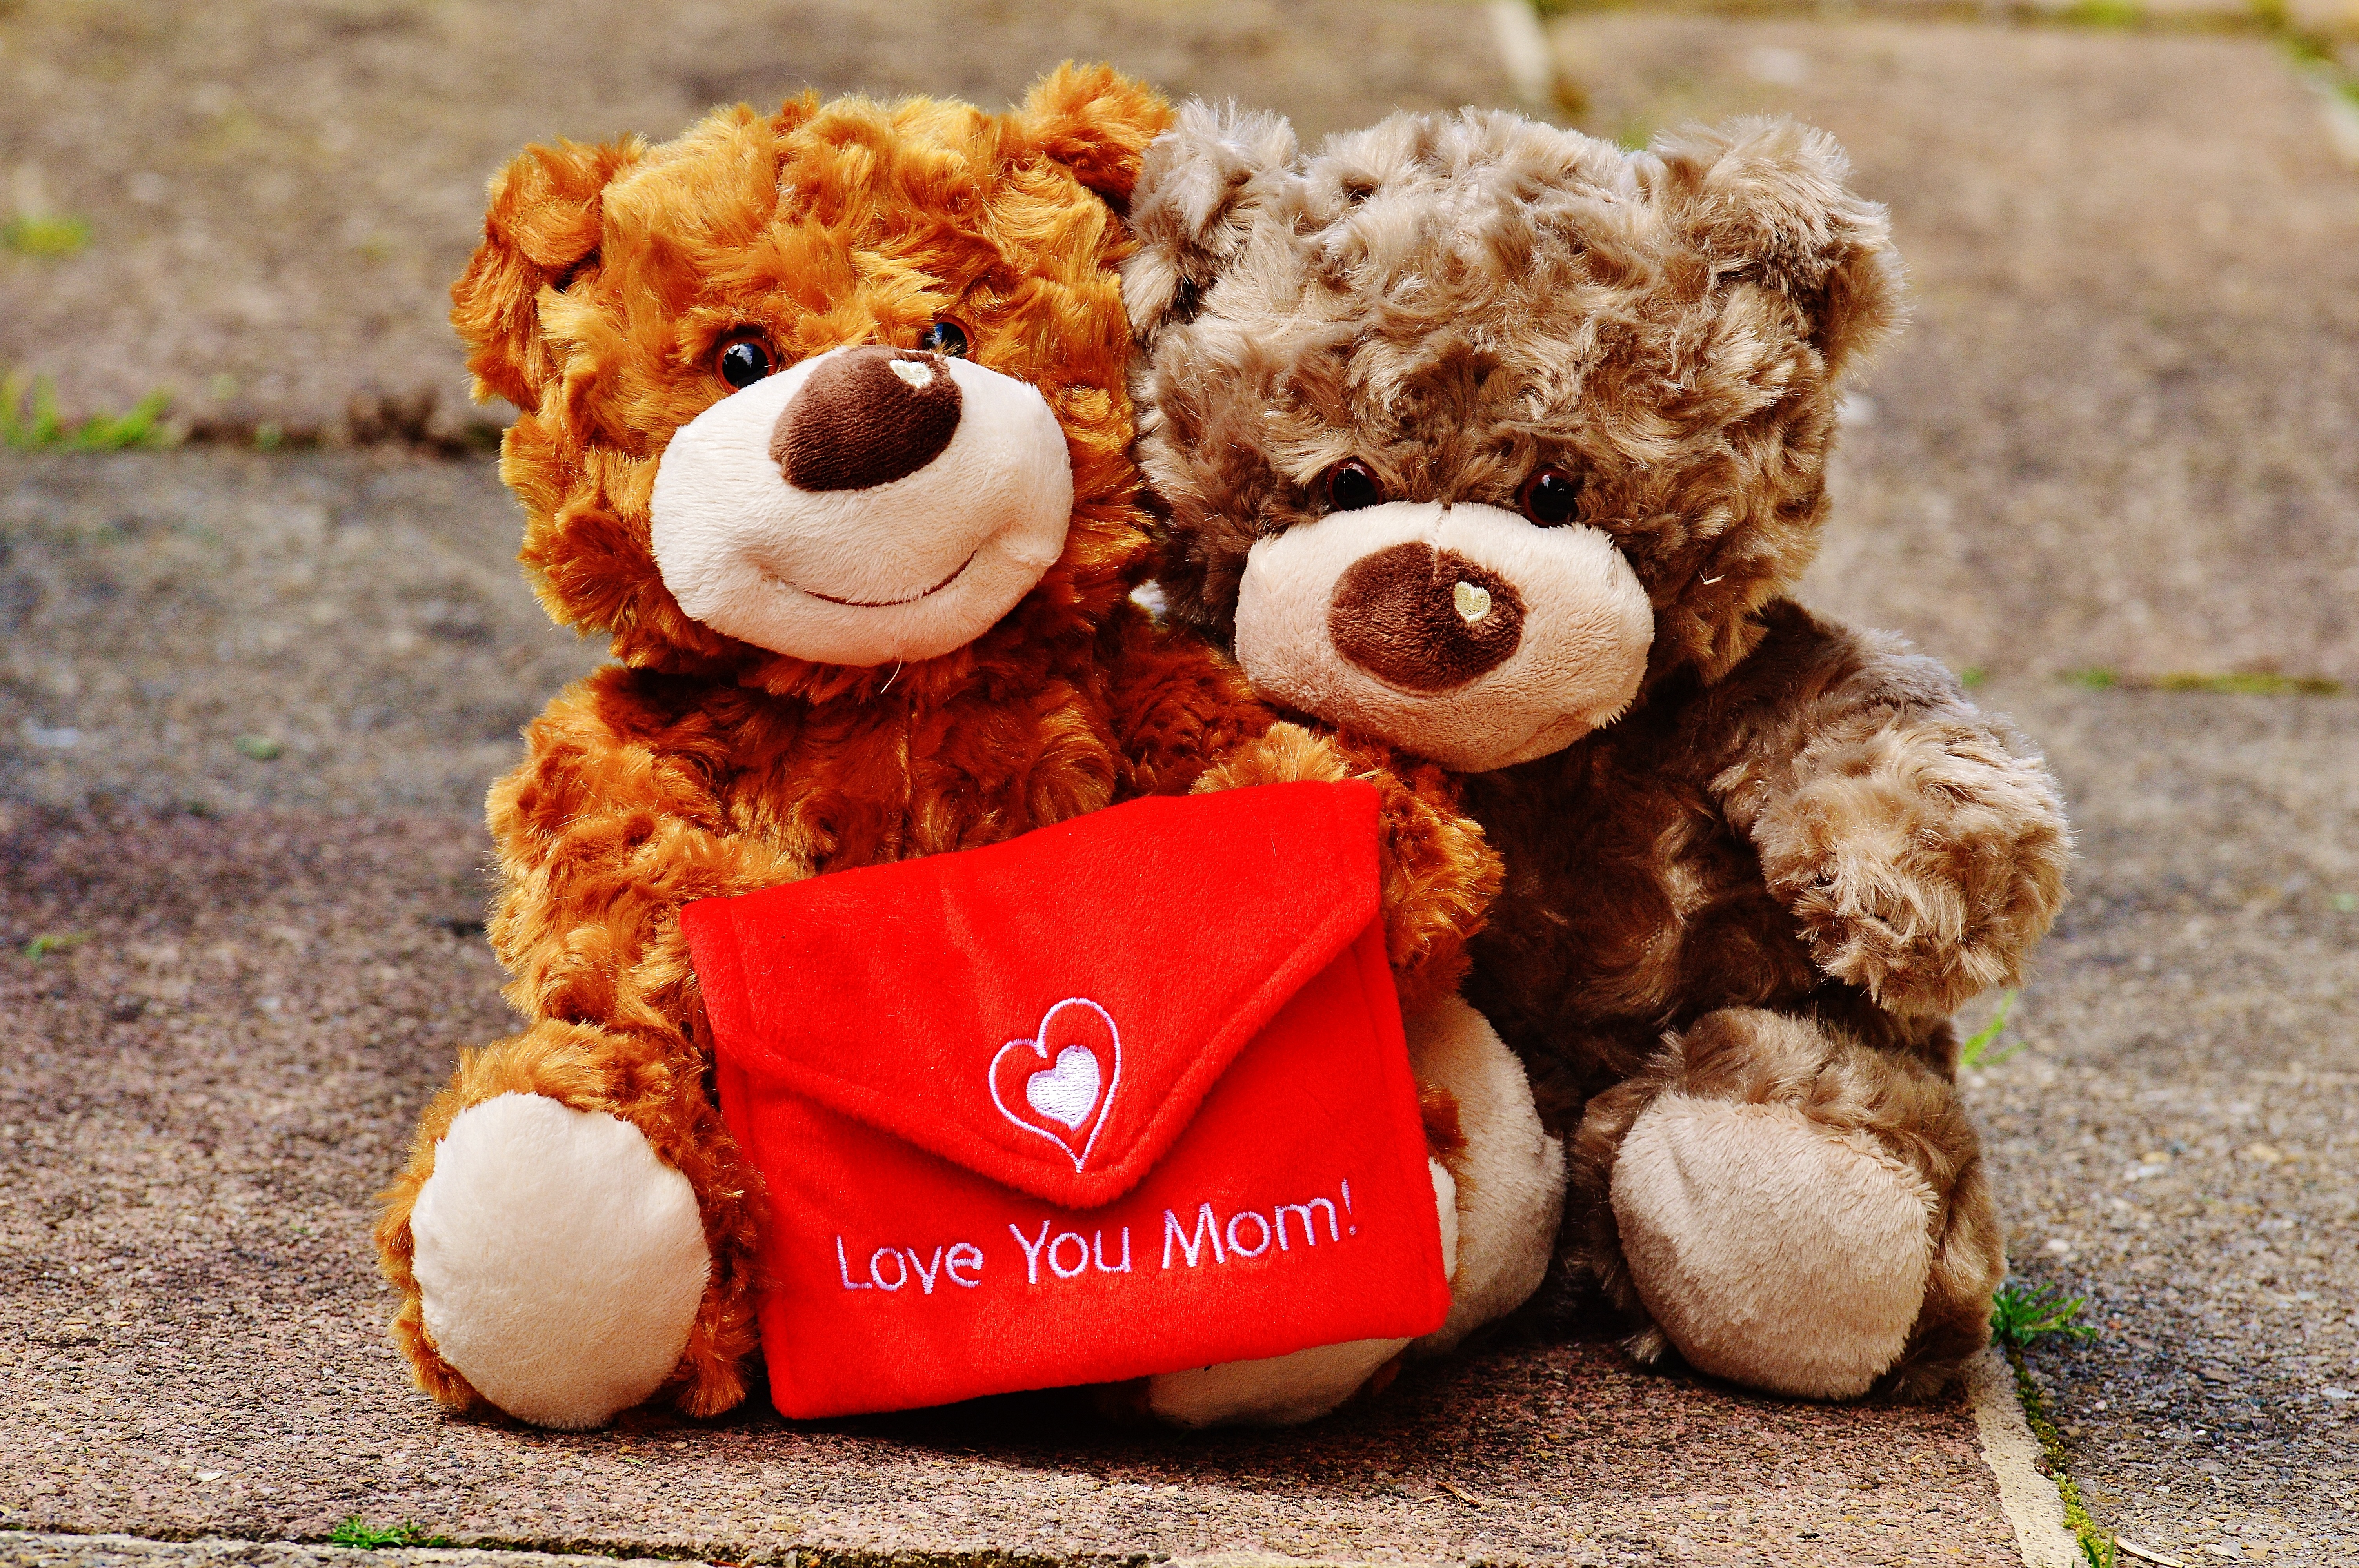
bear, love, heart, toy, thank you, teddy bear, textile, background, mother, welcome, mama, plush, stuffed animal, may, luck, connectedness, greeting, greeting card, gratitude, greetings, emotion, teddy, soft toy, mother's day, stuffed toy, about love for mother's day